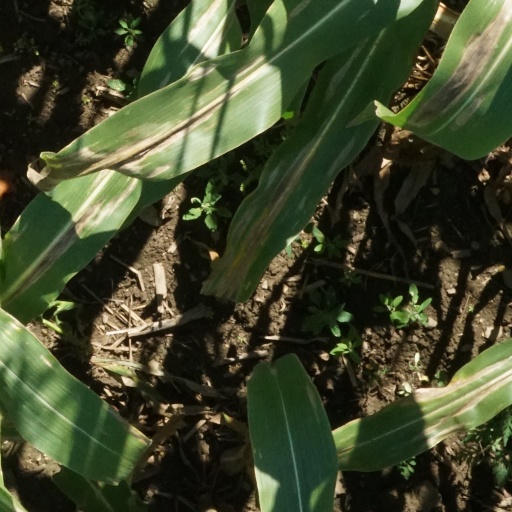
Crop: maize; corn